Coprinopsis variegata

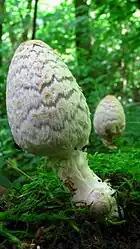
Young fruit bodies are oval or egg-shaped.

The cap of "C. variegata" is thin, initially oval-shaped then bell-shaped, and then flattened with the margin turned upward; it reaches diameters of up to . When young, the surface of the cap is covered with a woolly whitish or yellowish veil that breaks up into short-lived flakes or scales; this process reveals the radially striate (grooved) gray to grayish-brown cap surface. The gills are broad, thin, crowded closely together, and free from attachment to the stem. They are initially white but turn to dark purplish-brown as the spores mature. The stem is and up to thick, hollow, and whitish. It is roughly the same width throughout the length of the stem, and may have a wispy, cotton-like ring present near the base. Clusters of fruit bodies have a mass of rhizomorphs at the base called an "ozonium".